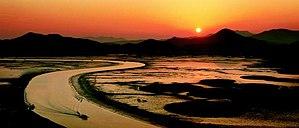
La baie de Suncheon est une baie maritime de la côte méridionale de la Corée du Sud, située au sud de la ville de Suncheon.
Cet article recense les zones humides de Corée du Sud concernées par la convention de Ramsar.